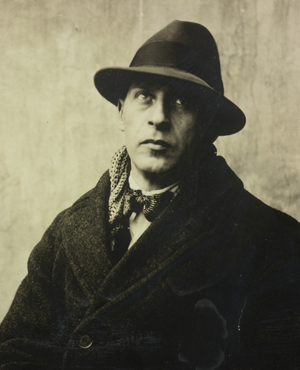
Dagobert Peche (1887–1923), artiste autrichien, connu pour son travail pour le Wiener Werkstätten. Español: Dagobert Peche (1887–1923), artista austriaco, conocido por su trabajo para el Wiener Werkstätten. Čeština: Dagobert Peche (1887–1923), rakouský umělec, známý svou prací pro Wiener Werkstätte.